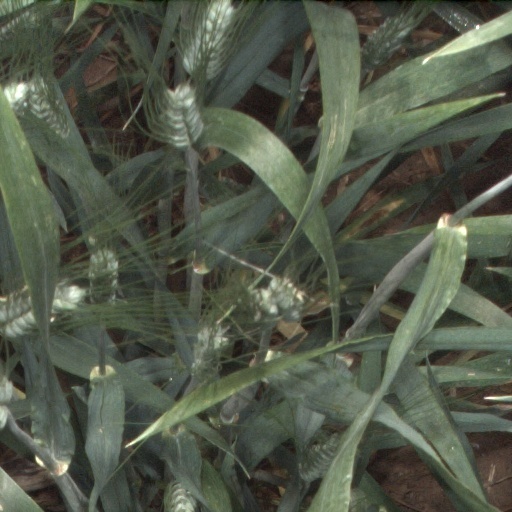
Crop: wheat